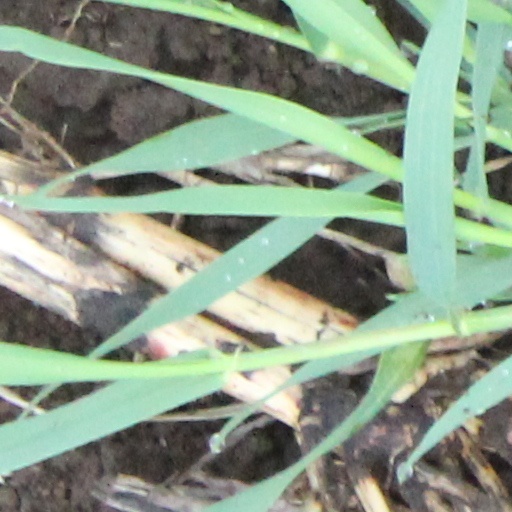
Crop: wheat